Christine Burrows

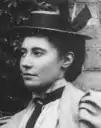
Christine Burrows, from an 1894 source.

Christine Mary Elizabeth Burrows (4 January 1872 – 10 September 1959) was a British academic administrator who the second Principal of St Hilda's College, Oxford, from 1910 to 1919 and the second Principal of St Anne's College, Oxford, from 1921 to 1929.